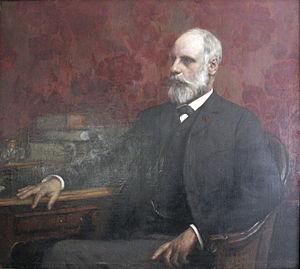
Cyprien Fabre est un armateur français issu d'une des plus riches familles de négociants de Marseille.